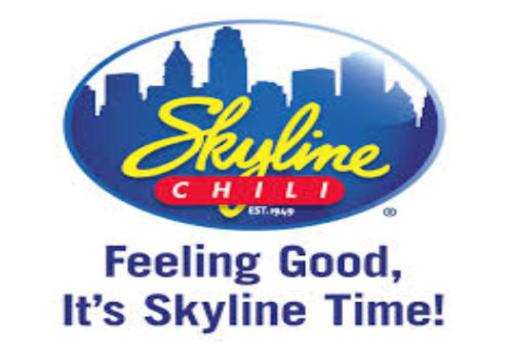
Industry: Food